Altha, Florida

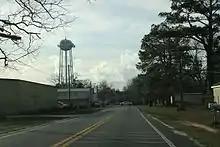
Downtown Altha

According to the United States Census Bureau, the town has a total area of , of which is land and (2.72%) is water.